History of the Portugal national football team

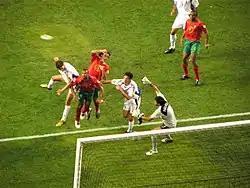
Portugal lost the UEFA Euro 2004 final 0–1.

On 1 July at Gelsenkirchen, Portugal drew 0–0 after extra-time with England, but won 3–1 on penalties to reach their first World Cup semi-final since 1966. Cristiano Ronaldo scored the winning penalty. The game was marred by a violent challenge on Portuguese defender Ricardo Carvalho by England's Wayne Rooney, which resulted in him being sent off. Cristiano Ronaldo was accused by England fans to have influenced the referee's decision to send Rooney off despite the two of them being teammates at Manchester United.